Australian Alps montane grasslands

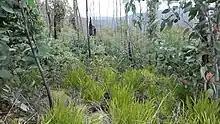
Montane Eucalyptus regeneration post fire. Photo taken in Carey State Forest, (next to Alpine National Park)

This ecoregion is generally thought to have experienced long periods of minimal disturbance prior to European settlement. Since the nineteenth century, grazing and an increased incidence of fire resulted in a reduction in range condition, and extensive damage to bog communities, from which plant communities have been slow to recover. Fires have become increasingly common in south-eastern Australia during periods of extended hot, dry weather. Numerous studies indicate that fire frequency and severity are likely to increase in the coming century due to climate change.